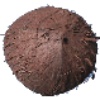
Label: Cocos 1